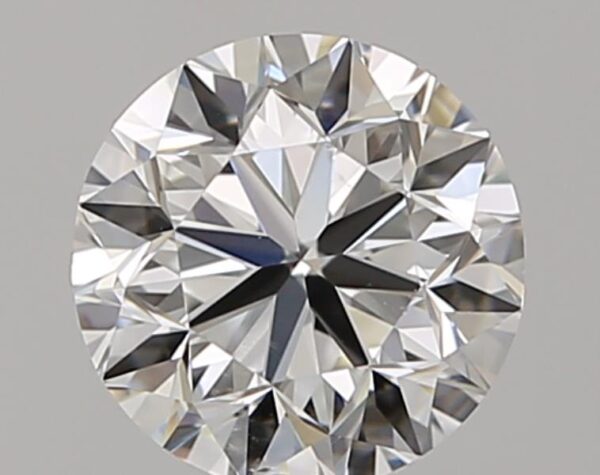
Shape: round
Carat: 1
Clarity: SI1
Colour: G
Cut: GD
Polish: EX
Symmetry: VG
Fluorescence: N
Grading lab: GIA
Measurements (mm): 6.08 x 6.15 x 4.07